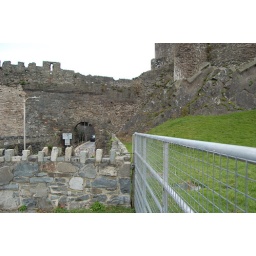
Town wall from goods yard, looking north above Llanrwst road